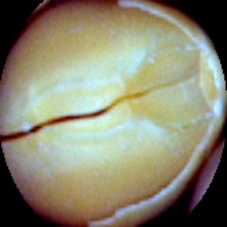
Label: Skin-damaged